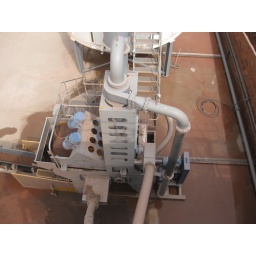
NPC Evowash sand washing plant from above